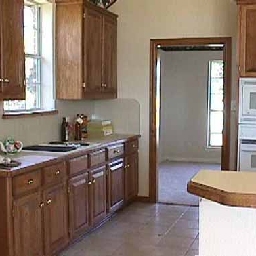
Room type: kitchen